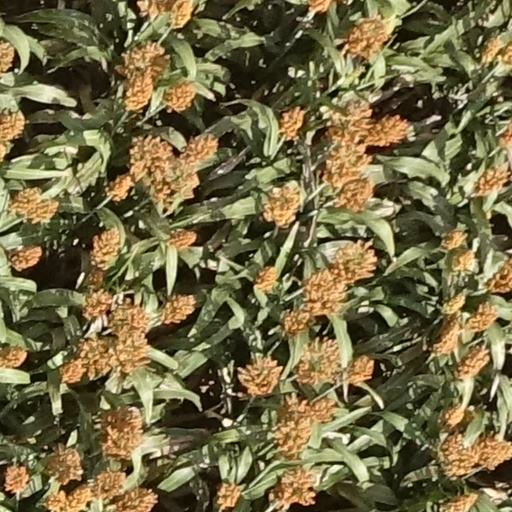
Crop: sorghum